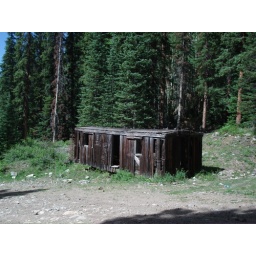
Old cabin or building high in mountains